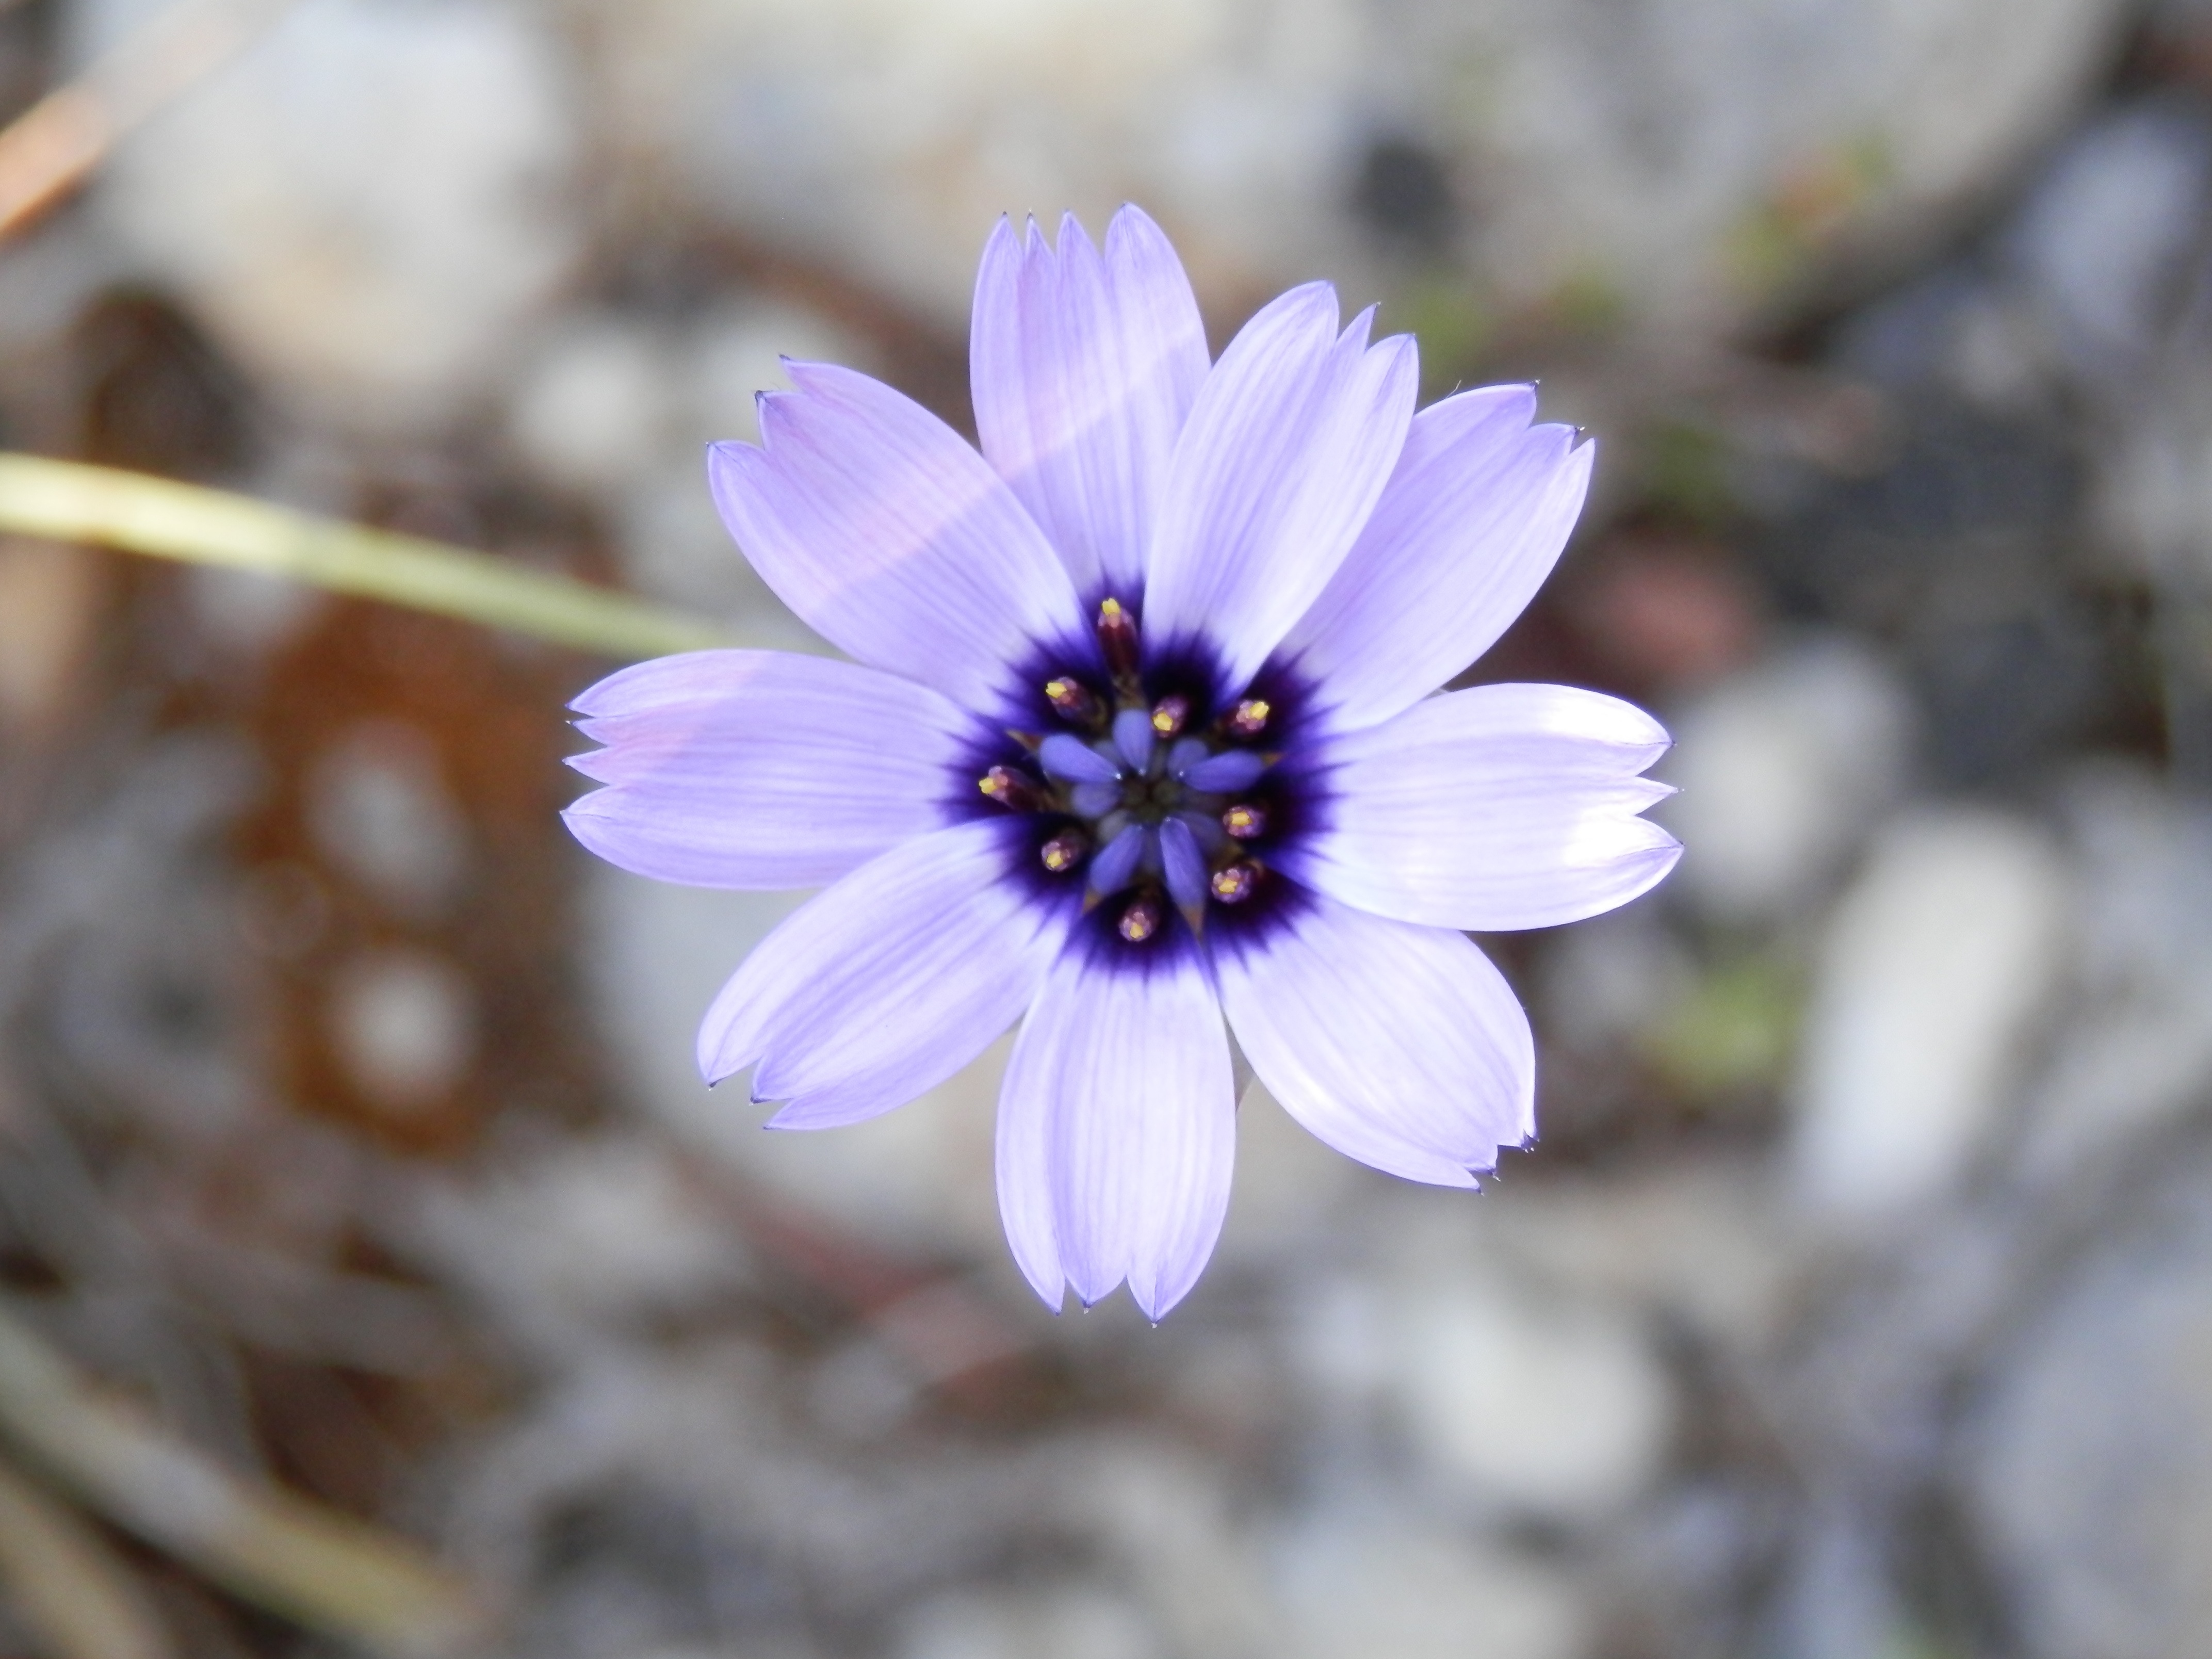
nature, blossom, plant, flower, petal, food, spring, herb, produce, vegetable, botany, flora, wildflower, close up, chicory, macro photography, flowering plant, plant stem, land plant